Power amplifier classes

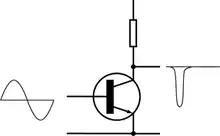
Class-C amplifier

In a class-C amplifier, less than 50% of the input signal is used (conduction angle θ < 180°). Distortion is high and practical use requires a tuned circuit as load. Efficiency can reach 80% in radio-frequency applications.